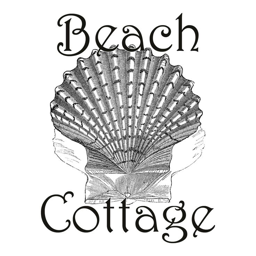
another free graphic of the day ... fun !